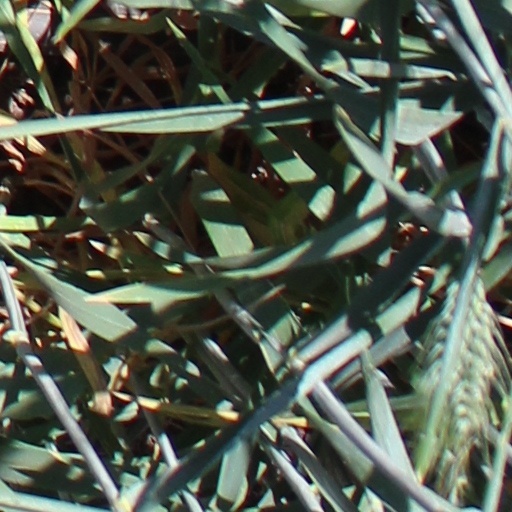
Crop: wheat